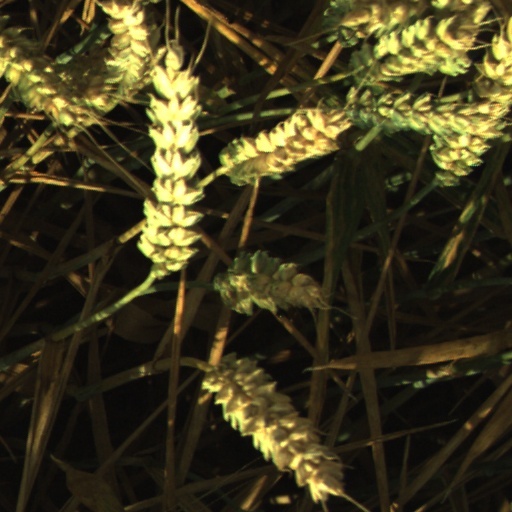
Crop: wheat